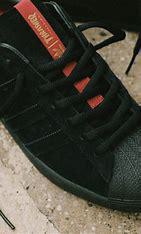
Brand: adidas
Model: Superstar Skate